Marktsackpfeife

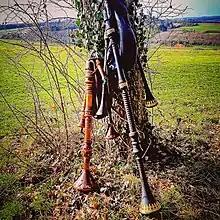
Two sets of Marktsackpfeifen

The term Marktsackpfeife (MSP , also known as "German pipes") commonly refers to a type of bagpipe which has been developed in East Germany at the beginning of 1980s for the specific purpose to be played at faires and markets as a modern interpretation of a certain type of Medieval bapipes. Depictions of such bagpipes are found in Medieval sources and are characterized by specific features like wide flaring bells atop the chanter and drones, apparent conical shape of the chanter and reportedly substantial volume of their sound. Since no actual chanters of this type of bagpipe have survived and/or have been recovered so far, the MSP has to be classified as a purely modern musical instrument having a historically informed exterior. MSP chanters typically use double reeds made of plastic or Arundo donax cane and drones usually work with single reeds made of same materials. Chanter bores are conical with a pronounced flare at the end as they transition into the bell.